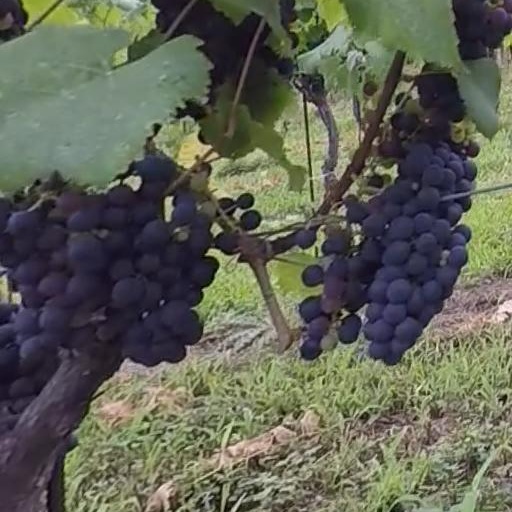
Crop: grape